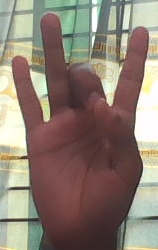
ASL sign: 8